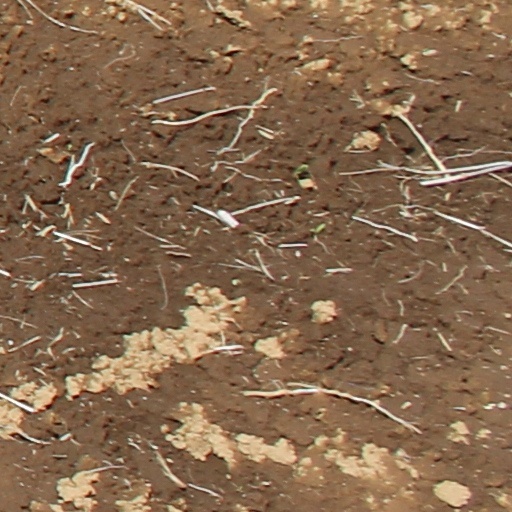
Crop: wheat